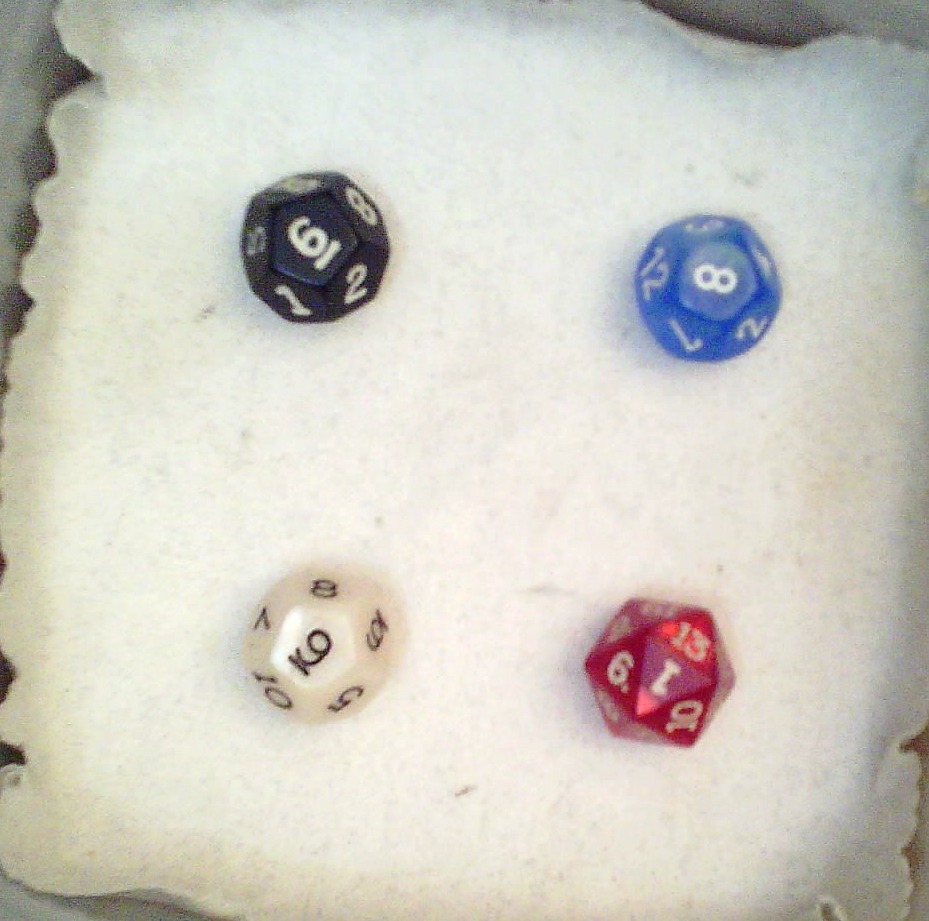
Dice in frame:
type: d12
value: 6
type: d12
value: 8
type: d12
value: 9
type: d20
value: 1
Label source: human
Face values trusted: yes